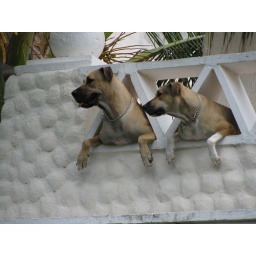
These dogs popped out of the wall in the upper story patio of a house we passed on a walk thru Playacar.